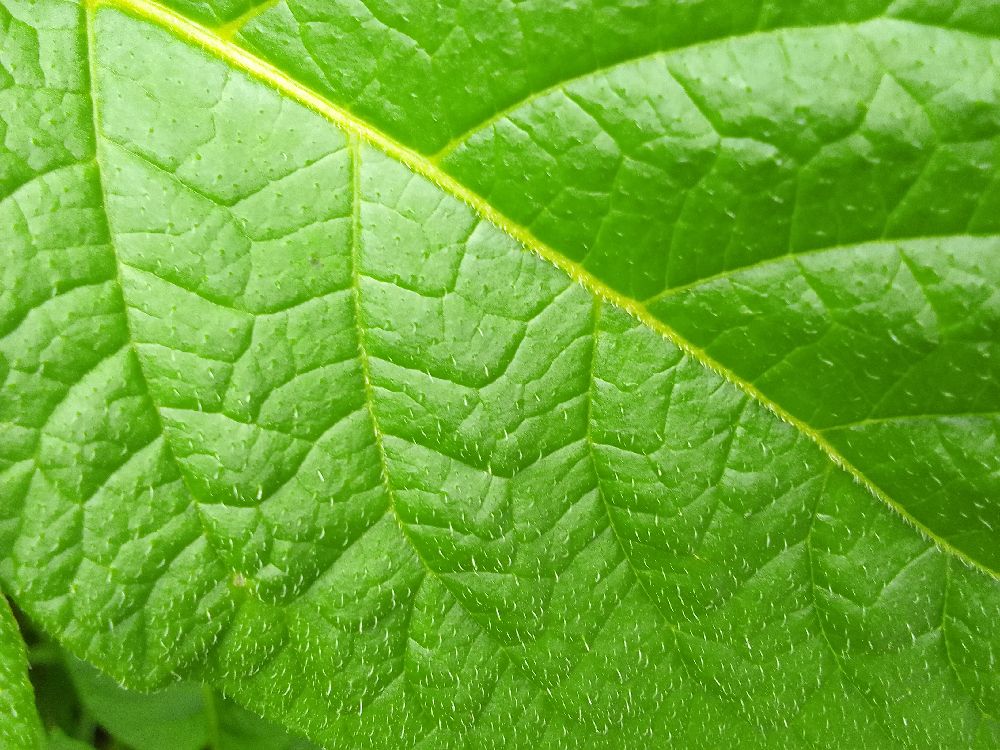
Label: Healthy